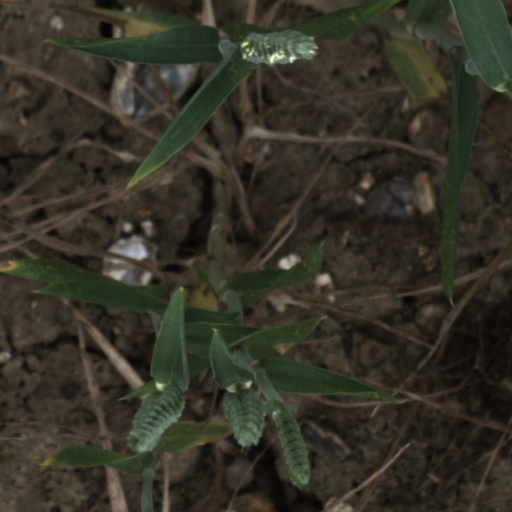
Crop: wheat